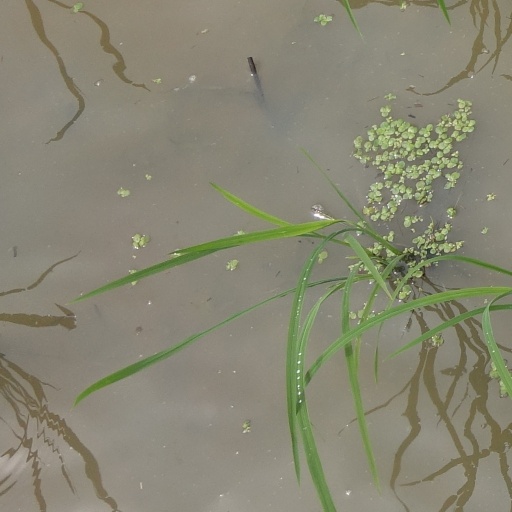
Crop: rice